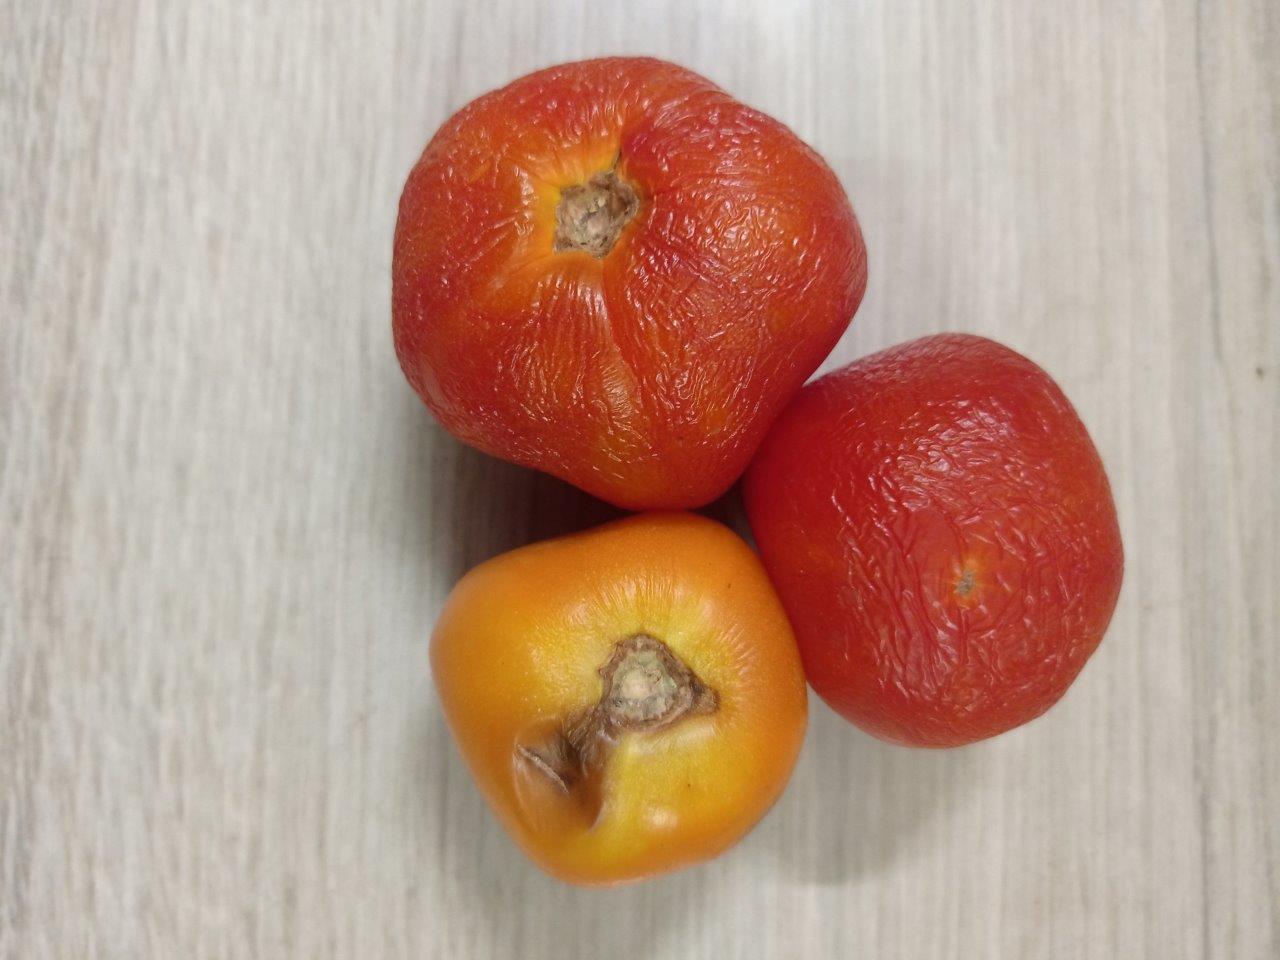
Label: Rotten